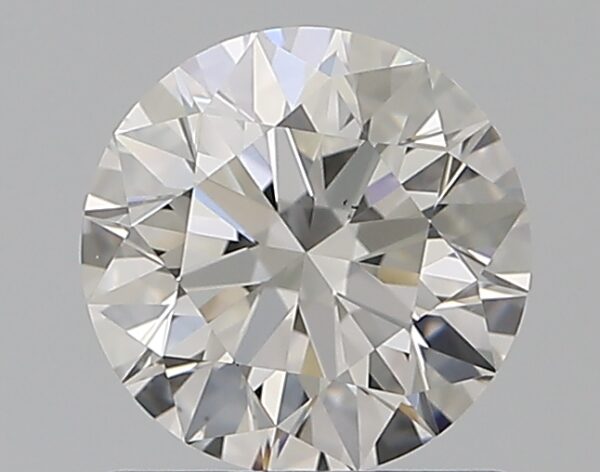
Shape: round
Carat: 0.9
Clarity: VS2
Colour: G
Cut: EX
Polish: EX
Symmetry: EX
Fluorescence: F
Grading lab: GIA
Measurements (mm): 6.15 x 6.19 x 3.84